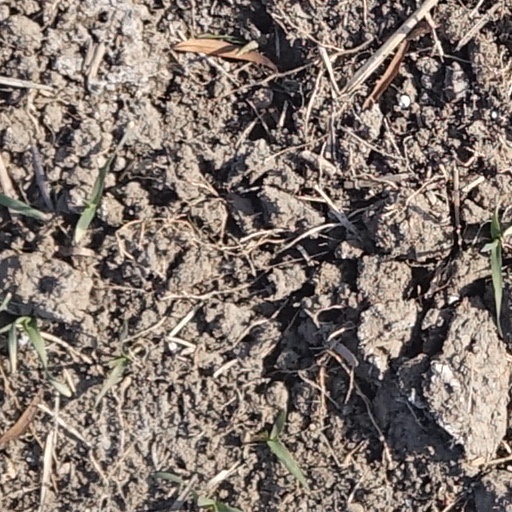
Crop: wheat